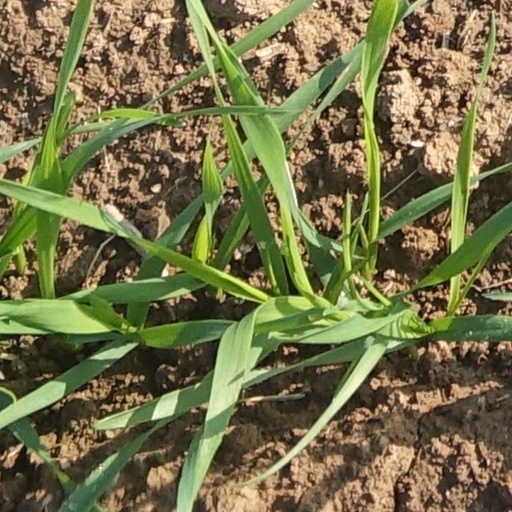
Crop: wheat